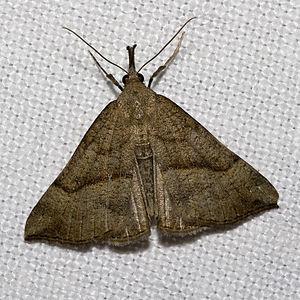
Hypena proboscidalis est une espèce de lépidoptères de la famille des Erebidae.